David Lubin Memorial Library

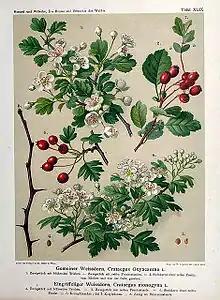
Illustration from "Die Baeume und Straeucher des Waldes in botanischer und forstwirthschaftlichr Beziehung." From the CIS collection.

Donated by the second president of the IIA, this collection includes 185 rare books, 20 of which are incunabula.